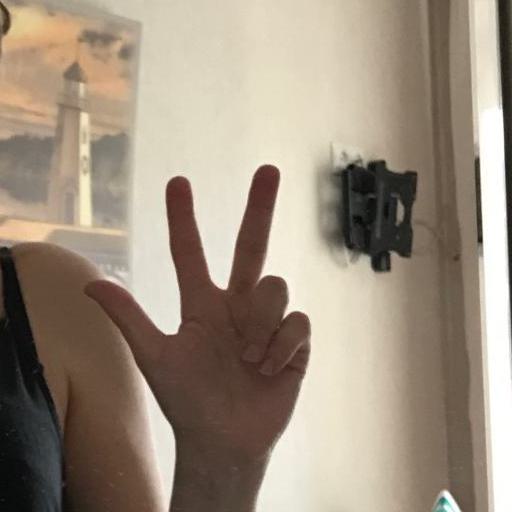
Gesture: three2